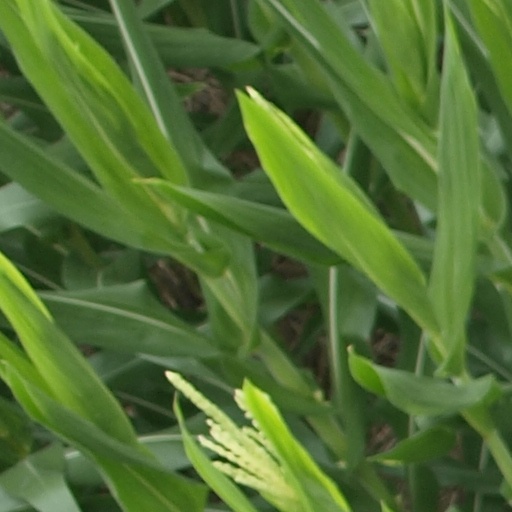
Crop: maize; corn